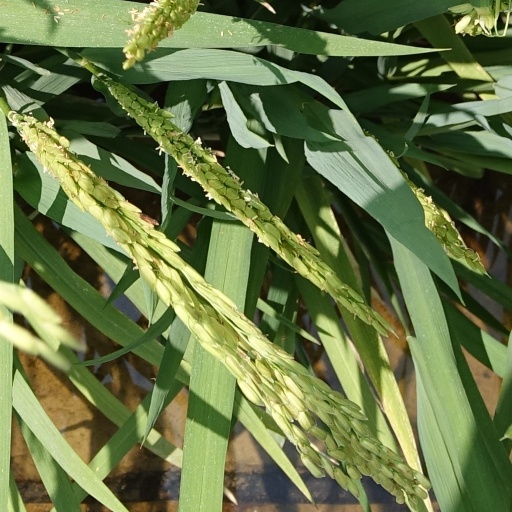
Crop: rice